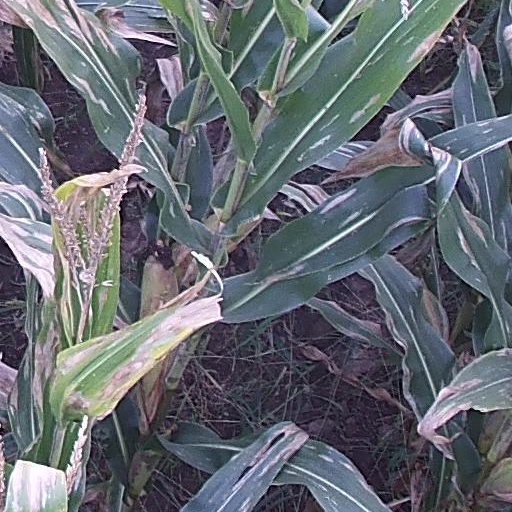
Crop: maize; corn